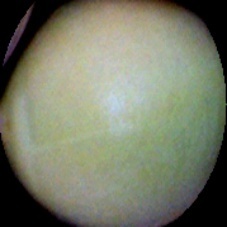
Label: Immature